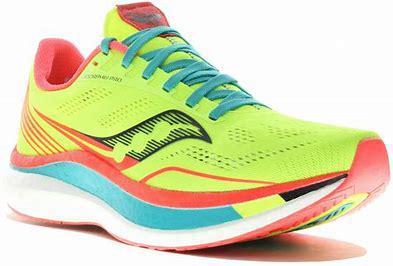
Brand: Saucony
Model: 100